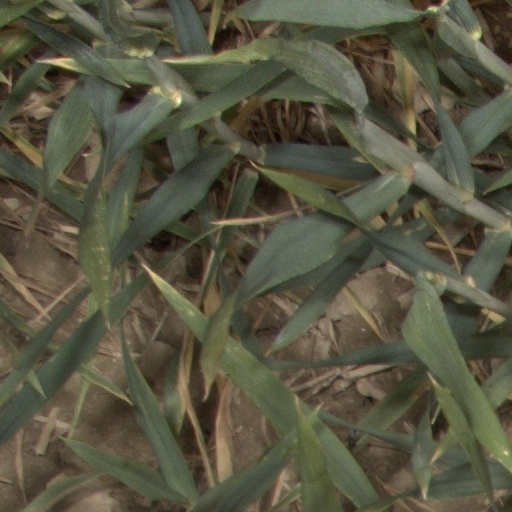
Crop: wheat